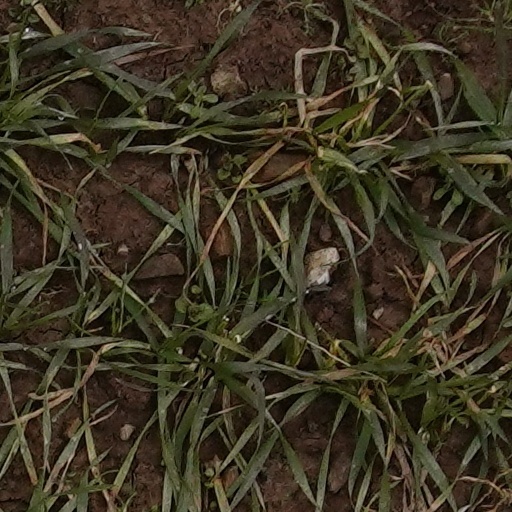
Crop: wheat